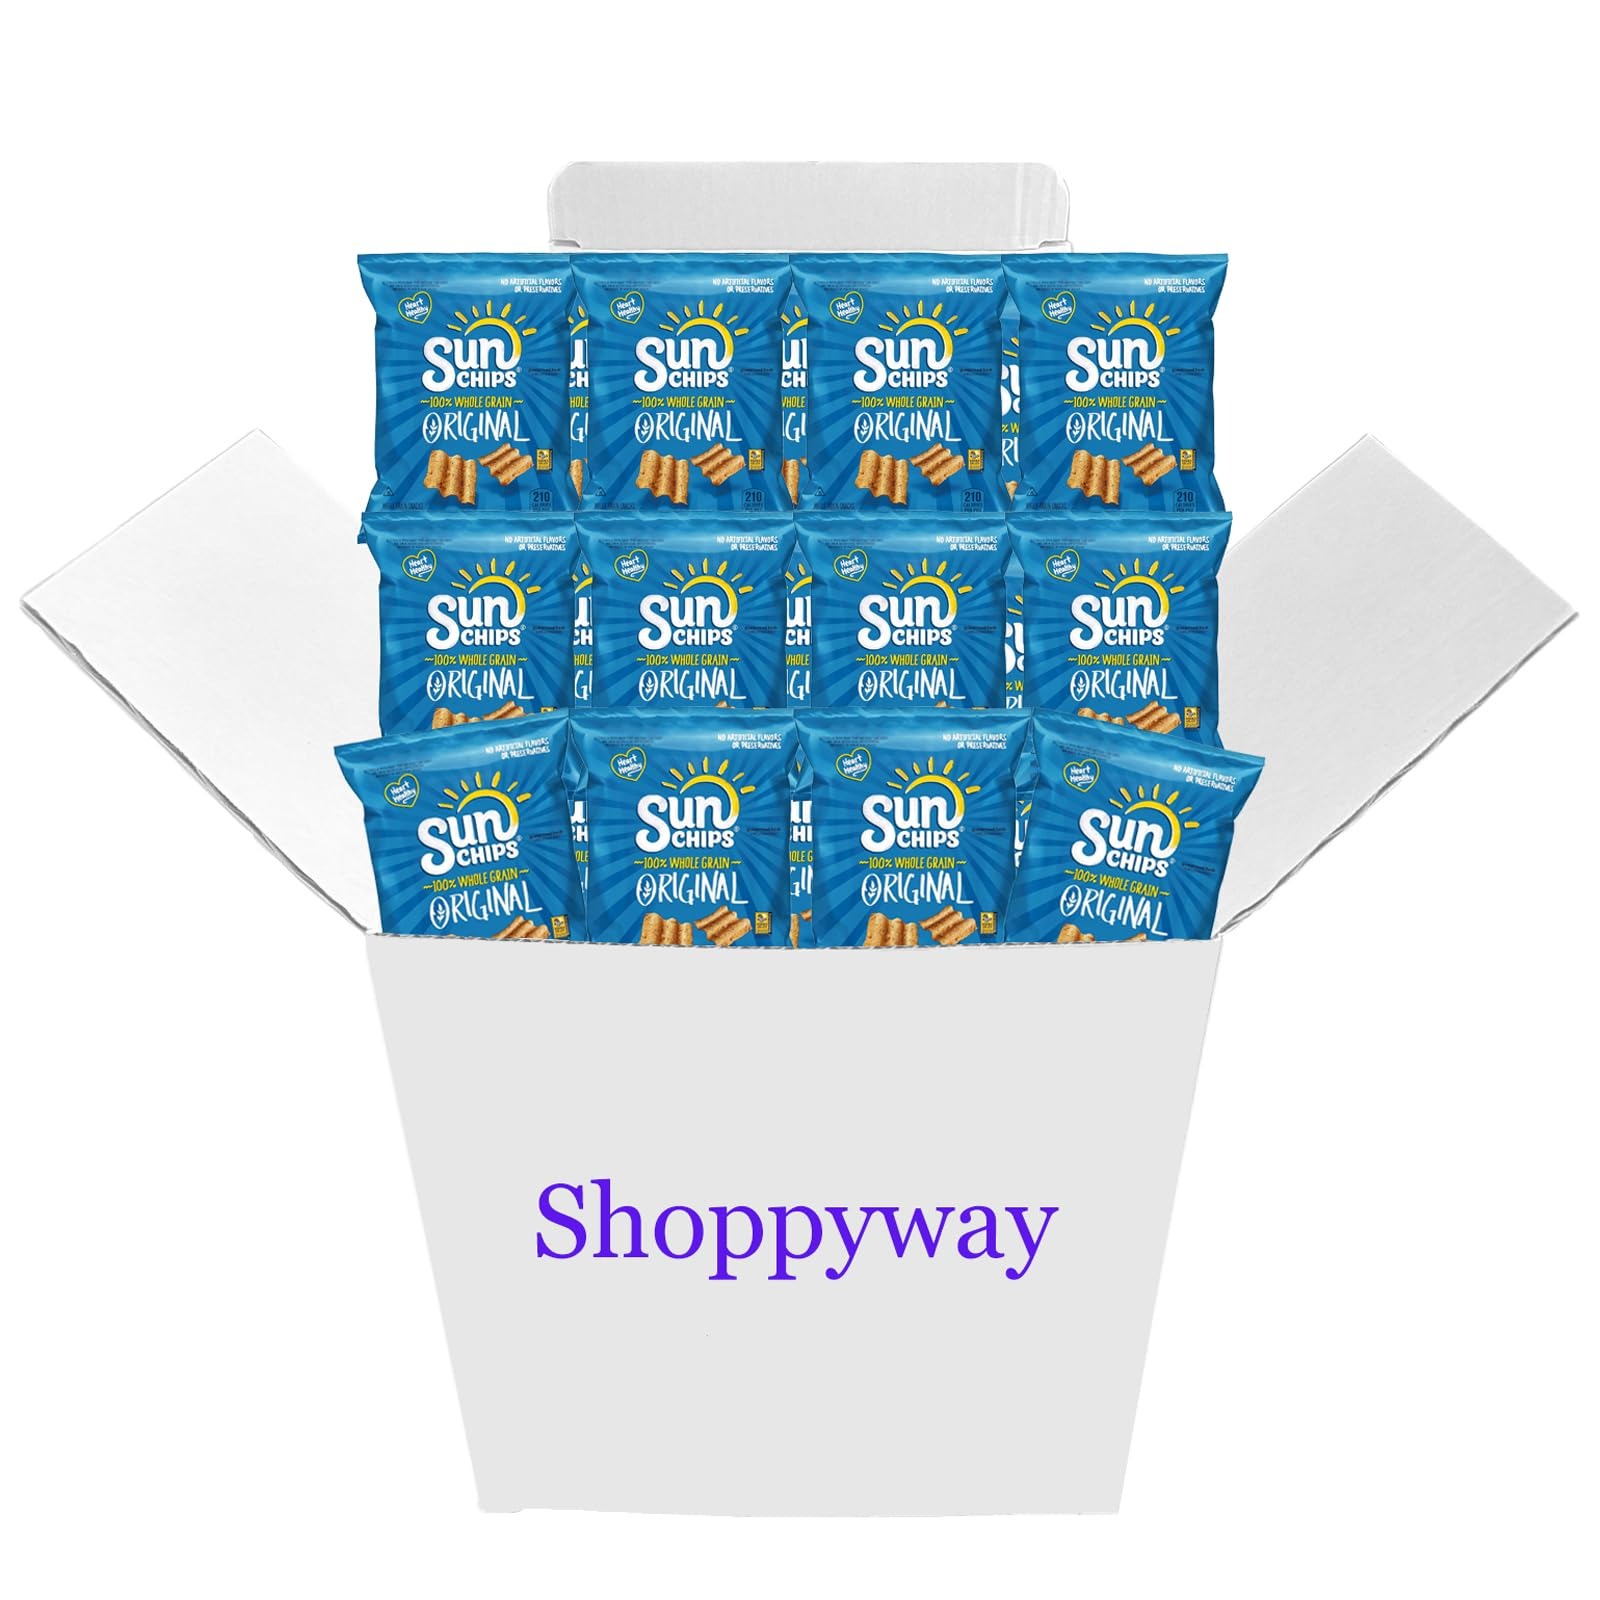
Item Name: SunChips Original Multigrain Snack, 1.5 oz Bags (Pack of 12) Bundled by Shoppyway
Bullet Point 1: Crunchy Snack: Sunchips Original Multigrain Snack offers a delightfully crispy and satisfying crunch.
Bullet Point 2: Convenient Portions: Each pack contains
Bullet Point 3: 1.5 ounces of chips, perfect for on-the-go snacking or sharing.
Bullet Point 4: Variety Pack: This listing includes 12 individual packs, ensuring you have a steady supply of your favorite snack.
Bullet Point 5: Wholesome Ingredients: Made with multigrain, these chips provide a tasty and nourishing snacking option.
Product Description: Sunchips Original Multigrain Snack offers a delightfully crunchy and flavorful snacking experience. This pack of twelve 1.5-ounce bags provides a convenient and portable way to enjoy these tasty multigrain chips. Made with whole grains like corn, wheat, and oats, these chips deliver a satisfying crunch and a nutty, toasted flavor. Whether you're packing them for a midday snack at work or school, or enjoying them at home, Sunchips Original Multigrain Snack offers a guilt-free indulgence. Their resealable bags help maintain freshness, ensuring every bite is as crisp and flavorful as the first. With their irresistible taste and wholesome ingredients, these multigrain chips are a snacking staple you'll want to keep on hand.
Value: 18.0
Unit: Ounce

Price: 23.5